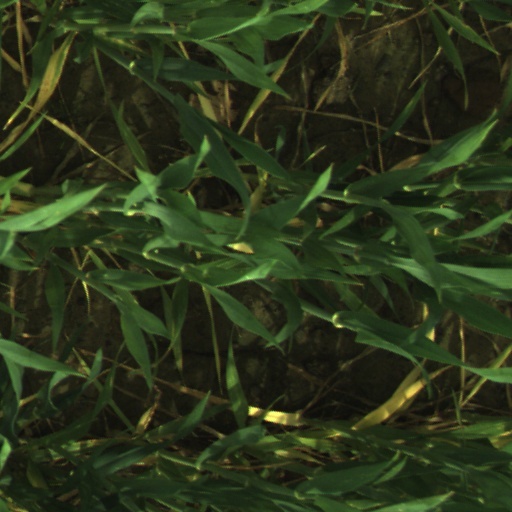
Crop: wheat